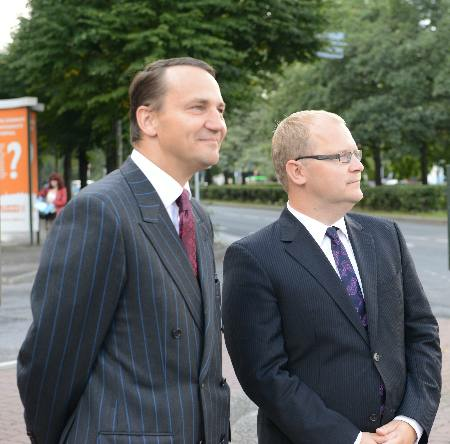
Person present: Yes